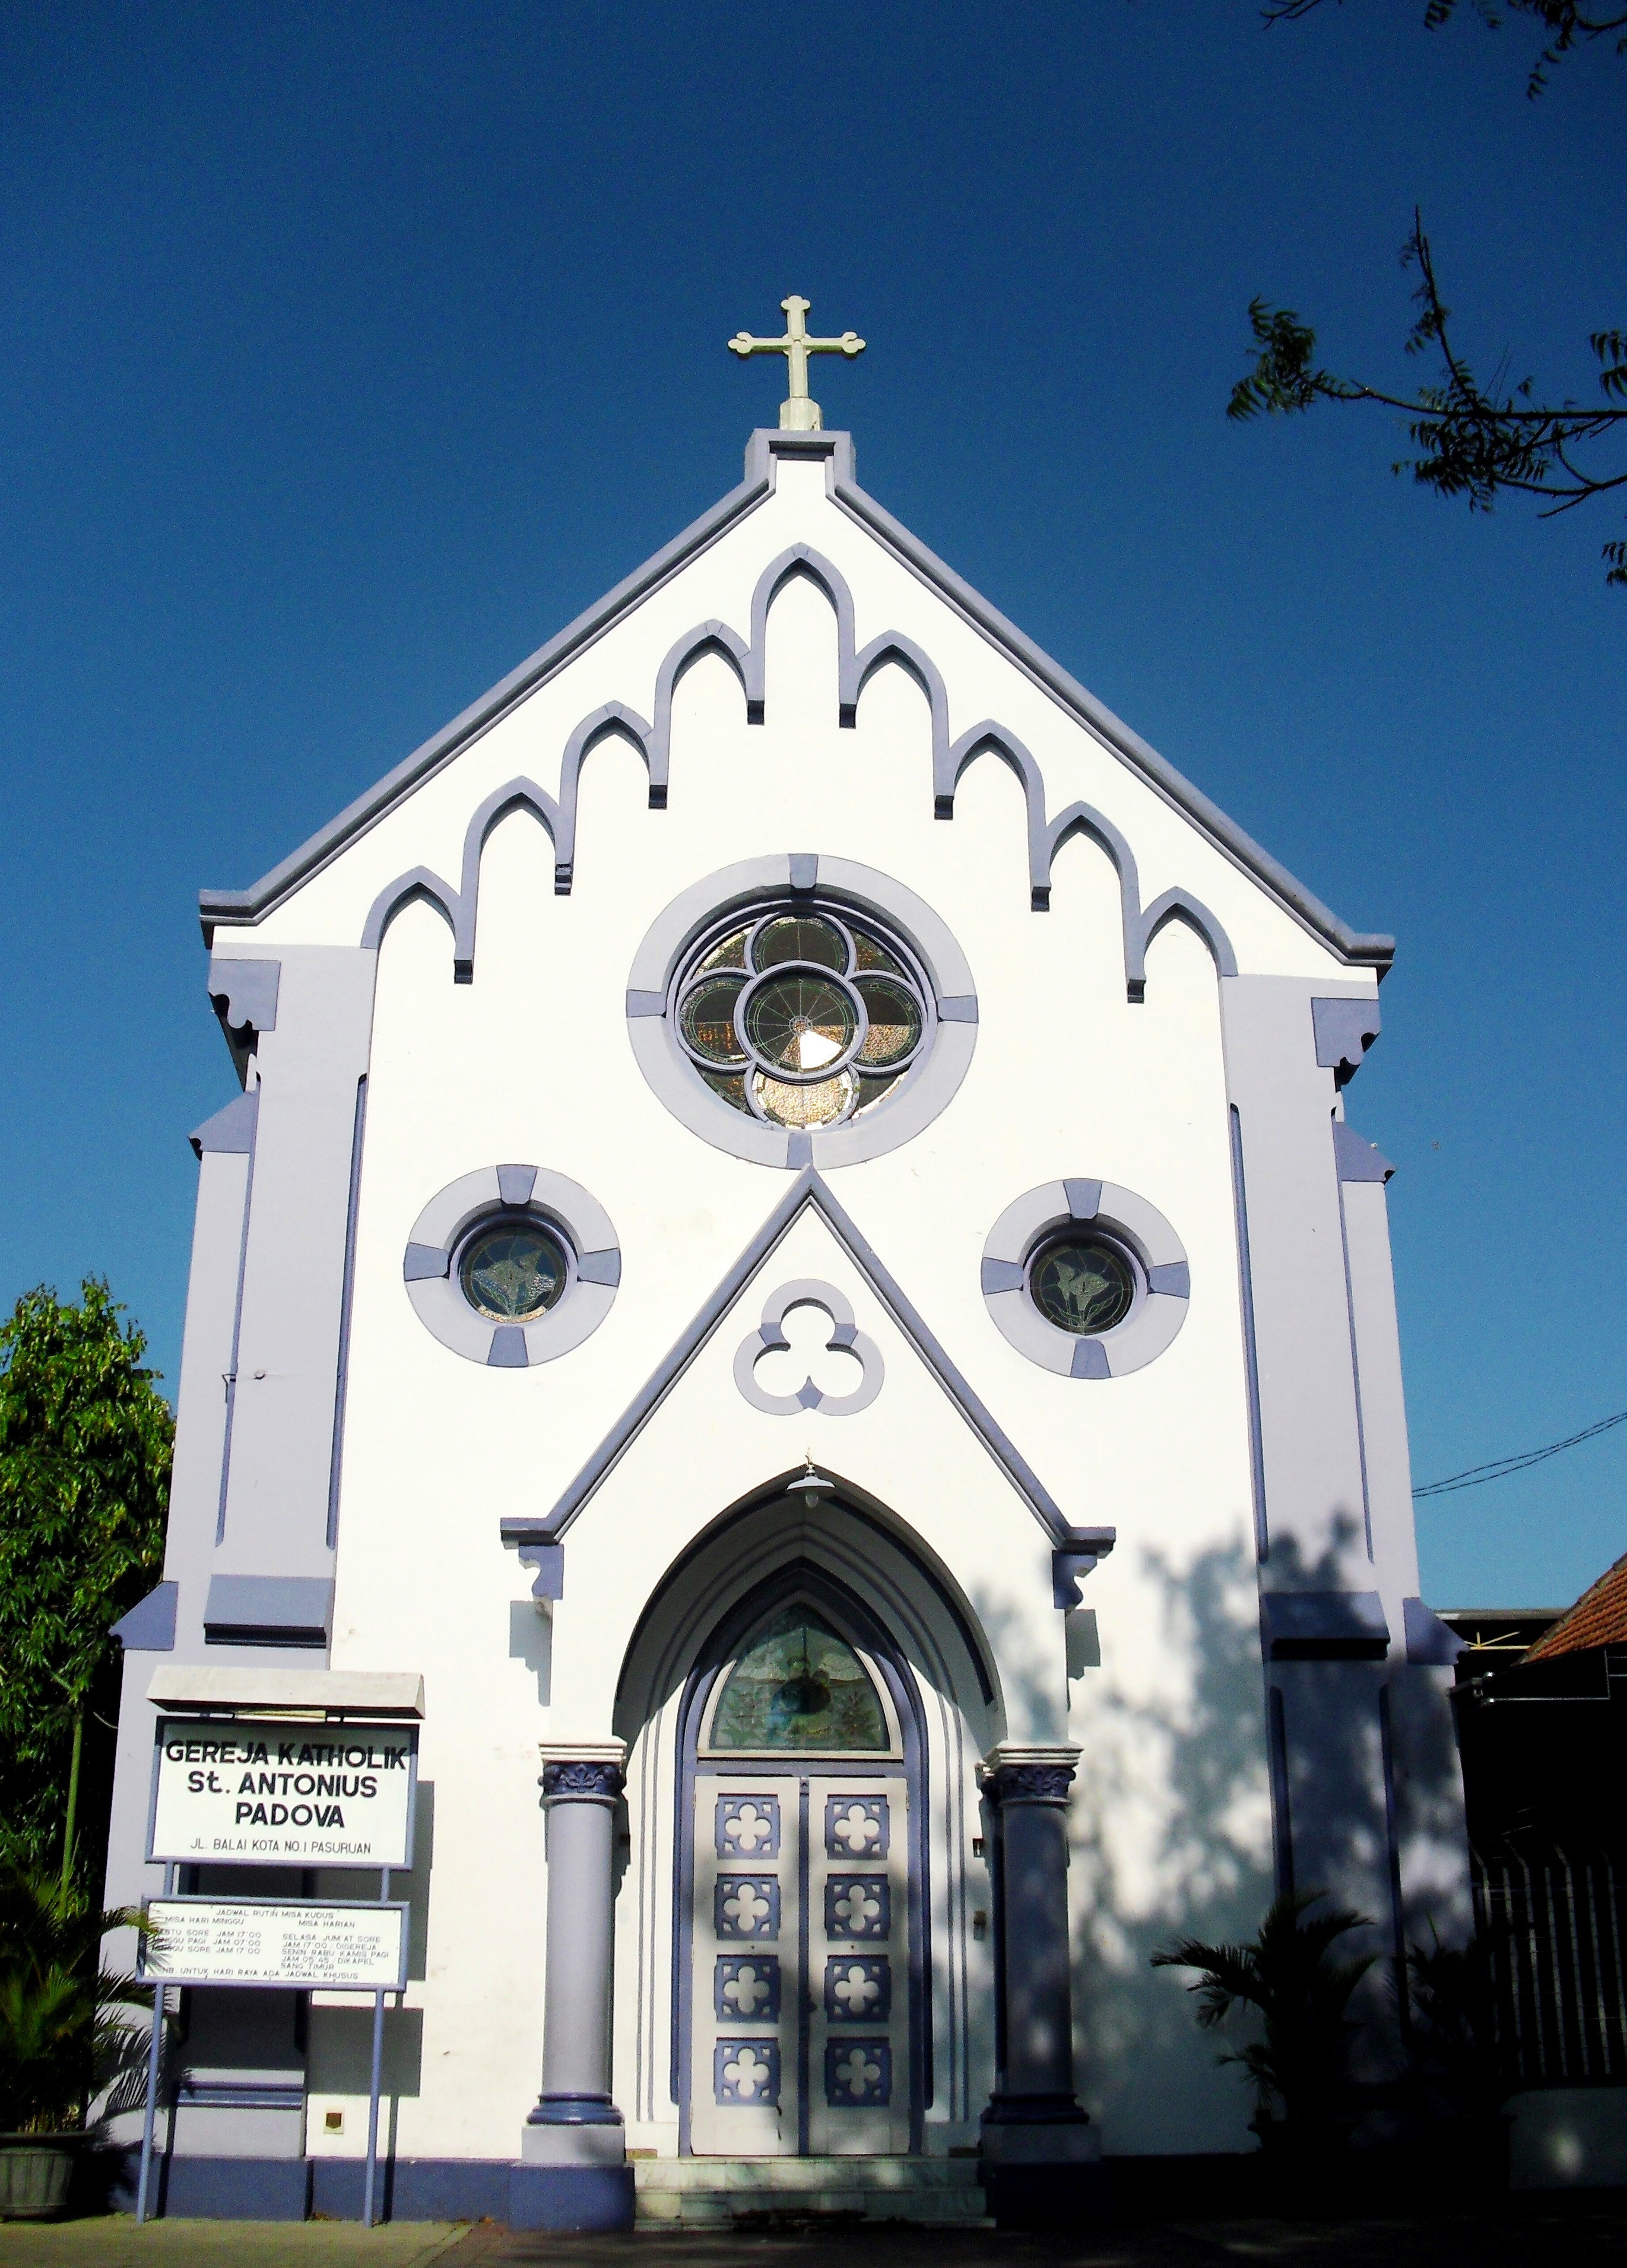
architecture, house, building, asian, tower, religion, landmark, facade, church, cathedral, chapel, place of worship, clock tower, bell tower, religious, faith, steeple, synagogue, indonesia, java, east java, jawa timur, gereja, religions, pasuruan